Rogue (2020 film)

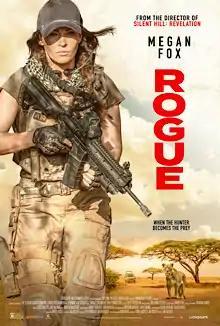
Official release poster

Rogue is a 2020 American action thriller film starring Megan Fox and Philip Winchester, and directed by M. J. Bassett, who wrote the screenplay with her daughter Isabella. It tells the story of a mercenary whose team gets trapped in Africa and must fight to survive against both the local insurgents and a bloodthirsty lioness. The film was released on August 28, 2020.